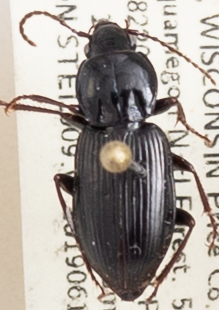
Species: Pterostichus mutus
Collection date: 2019-06-11
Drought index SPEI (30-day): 0.904
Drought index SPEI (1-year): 2.09
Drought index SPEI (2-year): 1.594